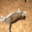
Label: cat